Steven Salaita hiring controversy

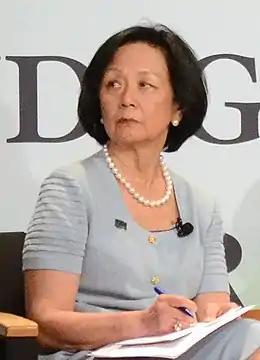
Phyllis Wise at the APLU 150th Year Anniversary

On July 31, Wise wrote that she feared the situation would lead to a court battle with Salaita: "It will be the beginning of a lawsuit, I am sure I will be deposed no matter who sends the letter."